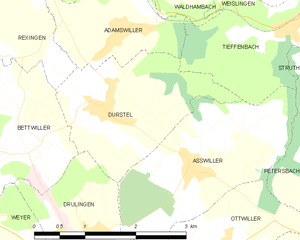
Carte des communes françaises